Indonesian National Armed Forces

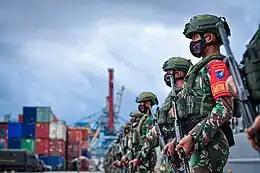
Indonesian Army soldiers of the 641st Raider Infantry Battalion/"Beruang", 19th Infantry Brigade/"Khatulistiwa", Kodam XII/"Tanjungpura"

The leadership elements of the Indonesian armed forces consist of the Commander of the Indonesian National Armed Forces and the Deputy Commander of the Indonesian National Armed Forces, both position are held by four-star Generals/Admirals/Air Marshals appointed by and reporting directly to the President of Indonesia, who is the overall commander-in-chief of the armed forces. As of Nov 2019, the position of deputy commander remains vacant.